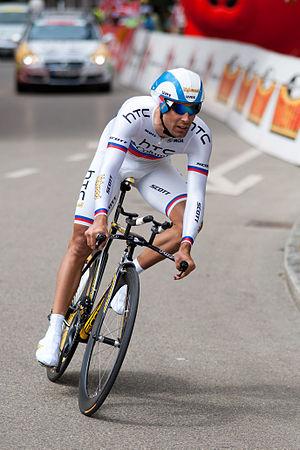
Frantisek Rabon pendant la 3e étape du Tour de Romandie 2010.